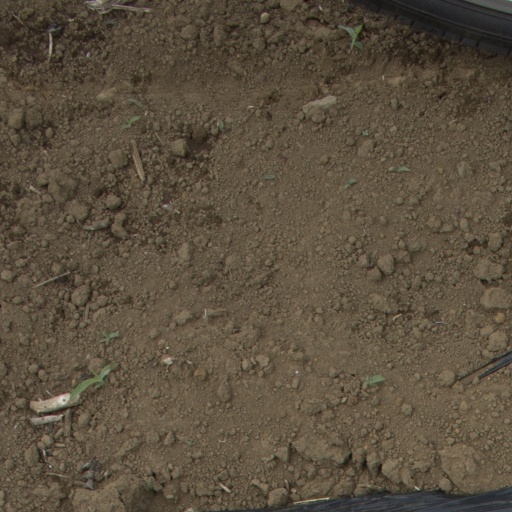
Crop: Jerusalem artichoke